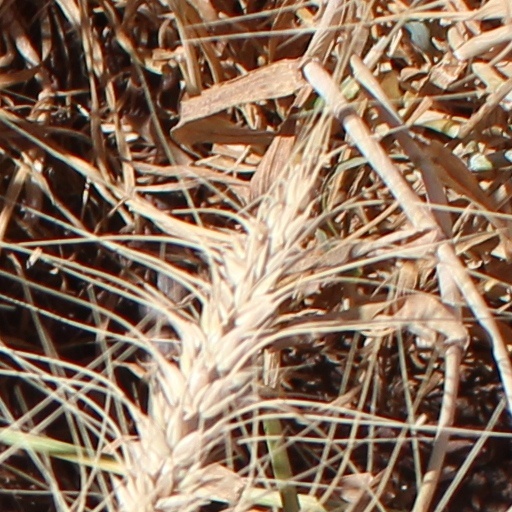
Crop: wheat